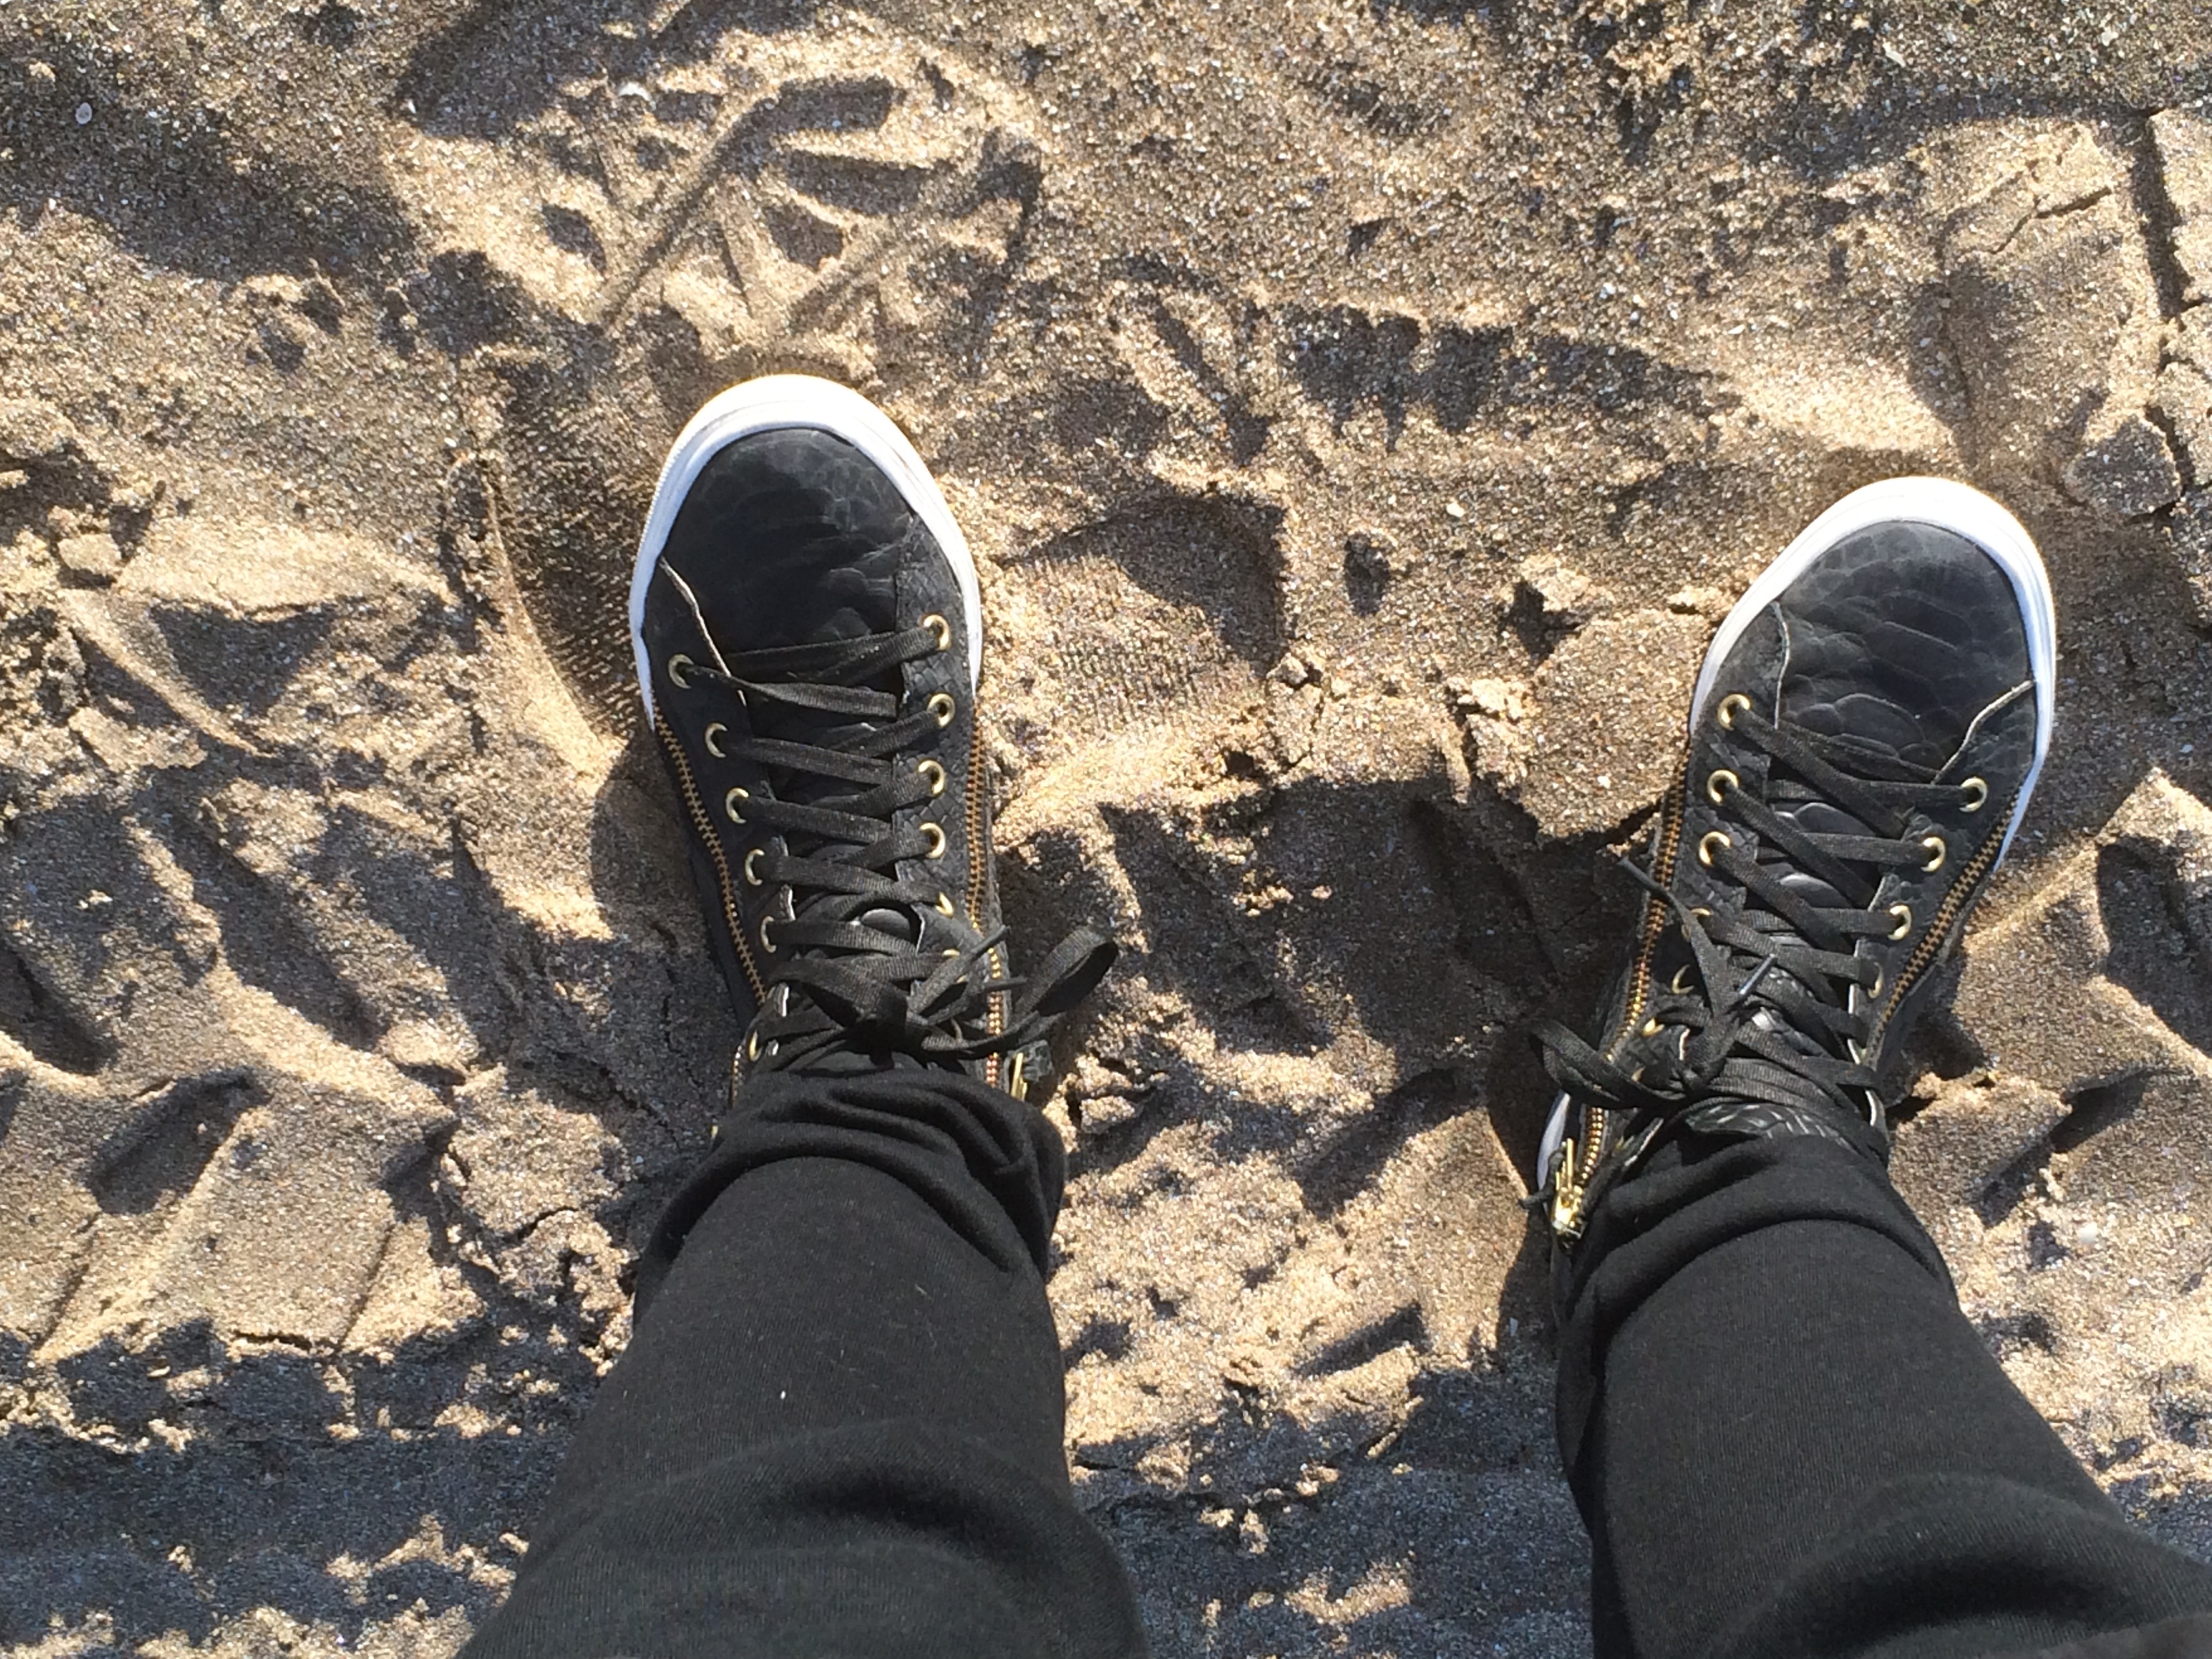
beach, sand, shoe, winter, feet, leg, spring, shadow, black, material, shoes, temple, footwear, trainers, black leather